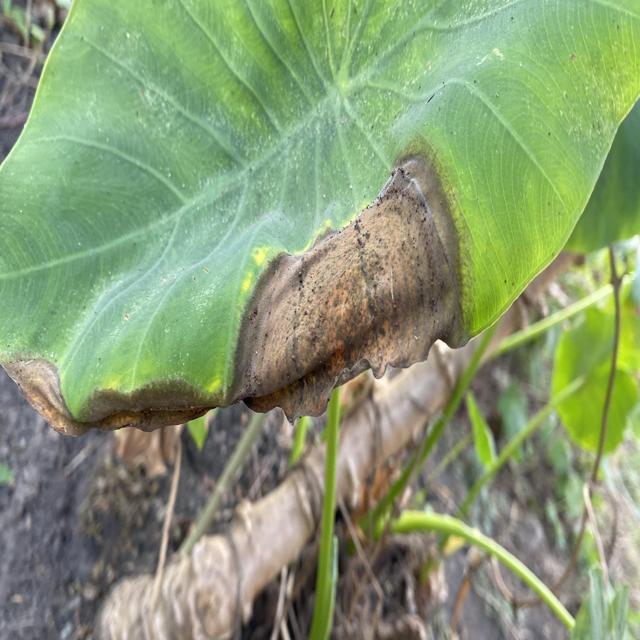
Label: Mid_Blight